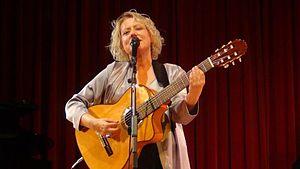
Marina Rossell i Figueras est une chanteuse catalane, née le 17 janvier 1954 à Castellet i la Gornal dans la comarque d'Alt Penedès, près de Barcelone. Figure phare de la chanson catalane moderne, elle utilise également l’espagnol dans certaines chansons. Elle chante des chants traditionnels et révolutionnaires catalans classiques ainsi que des compositions propres.